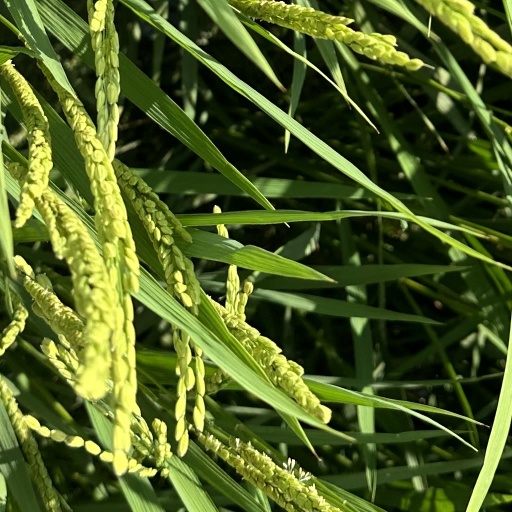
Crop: rice